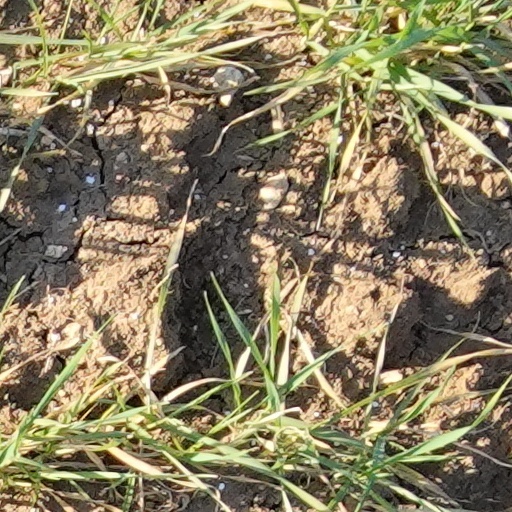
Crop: wheat